William Bingham (Pittsburgh)

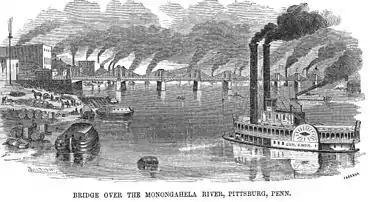
Pittsburgh in 1857

William Bingham (1808 – September 15, 1873), served as Mayor of Pittsburgh from 1856 to 1857.